Aeroflot Flight 331

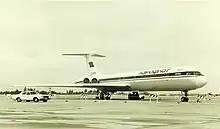
СССР-86614, the aircraft involved in the accident

Aeroflot Flight 331 was an international passenger flight operated by an Ilyushin Il-62M that crashed about from José Martí International Airport, in Havana, Cuba, on 27 May 1977. The accident occurred after the aircraft hit power lines on its final approach to the airport during poor weather. The aircraft was attempting an emergency landing due to a fire in one of its engines. Only two of the 69 occupants on board survived. The cause of the crash was ruled to be pilot error.